Liga Sudamericana de Baloncesto

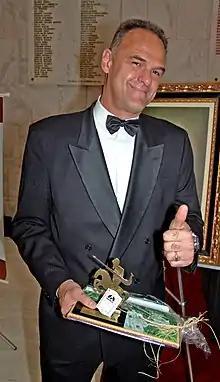
Basketball's 2nd all-time top scorer, Oscar Schmidt, played in the FIBA South American League Grand Finals twice, in 1996 and 1997.

The South American Championship of Champions Clubs, which was founded in 1946, was the first international club tournament played between basketball clubs from South America, and it was the first-tier and most important club competition in South America. In 1993, the Pan American Club Championship was launched including also Central American teams and was held annually until 2000.
The FIBA South American League was founded in 1996 and became the top South American competition, with the historical South American Basketball Championship becoming now the second tier. The champions of the FIBA South American League would automatically earn a spot to the biennial World club competition of the McDonald's Championship which was supported by FIBA. Atenas in 1997 and Vasco da Gama in 1999 were the only two teams that represented South America in the competition which also included NBA champions. Atenas also represented South America as champions in the 1996 FIBA Intercontinental Cup.